Durham Light Infantry

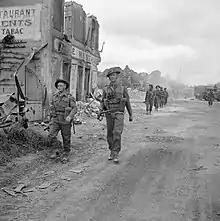
Officer, NCO and men of 'A' Company, 6th Durham Light Infantry, 50th Division, in the village of Douet, France, 11 June 1944.

The 151st brigade was chosen as an assault brigade for the Allied invasion of Sicily on 10 July 1943 with the 6th and 9th battalions leading. Due to poor weather both landed late and in the wrong place but against light resistance. After advancing inland and breaking up attacks from the 54th (Napoli) Division on 12 July, the Durham battalions were ordered to Primosole bridge after its capture by British Paratroopers of the 1st Parachute Brigade arriving on 15 July after a forced march of 25 miles and the paratroopers had been forced from the bridge. After 2 days of ferocious battle against men of the 1st Fallschirmjager Division the bridge was retaken at a cost of 500 casualties to the brigade. After entering Catania on 5 August after the Germans withdrew the advance northward was contested in a landscape of terraced hillsides and stone walls. With the end of resistance in Sicily the brigade rested and was informed it was to return to Britain in October.